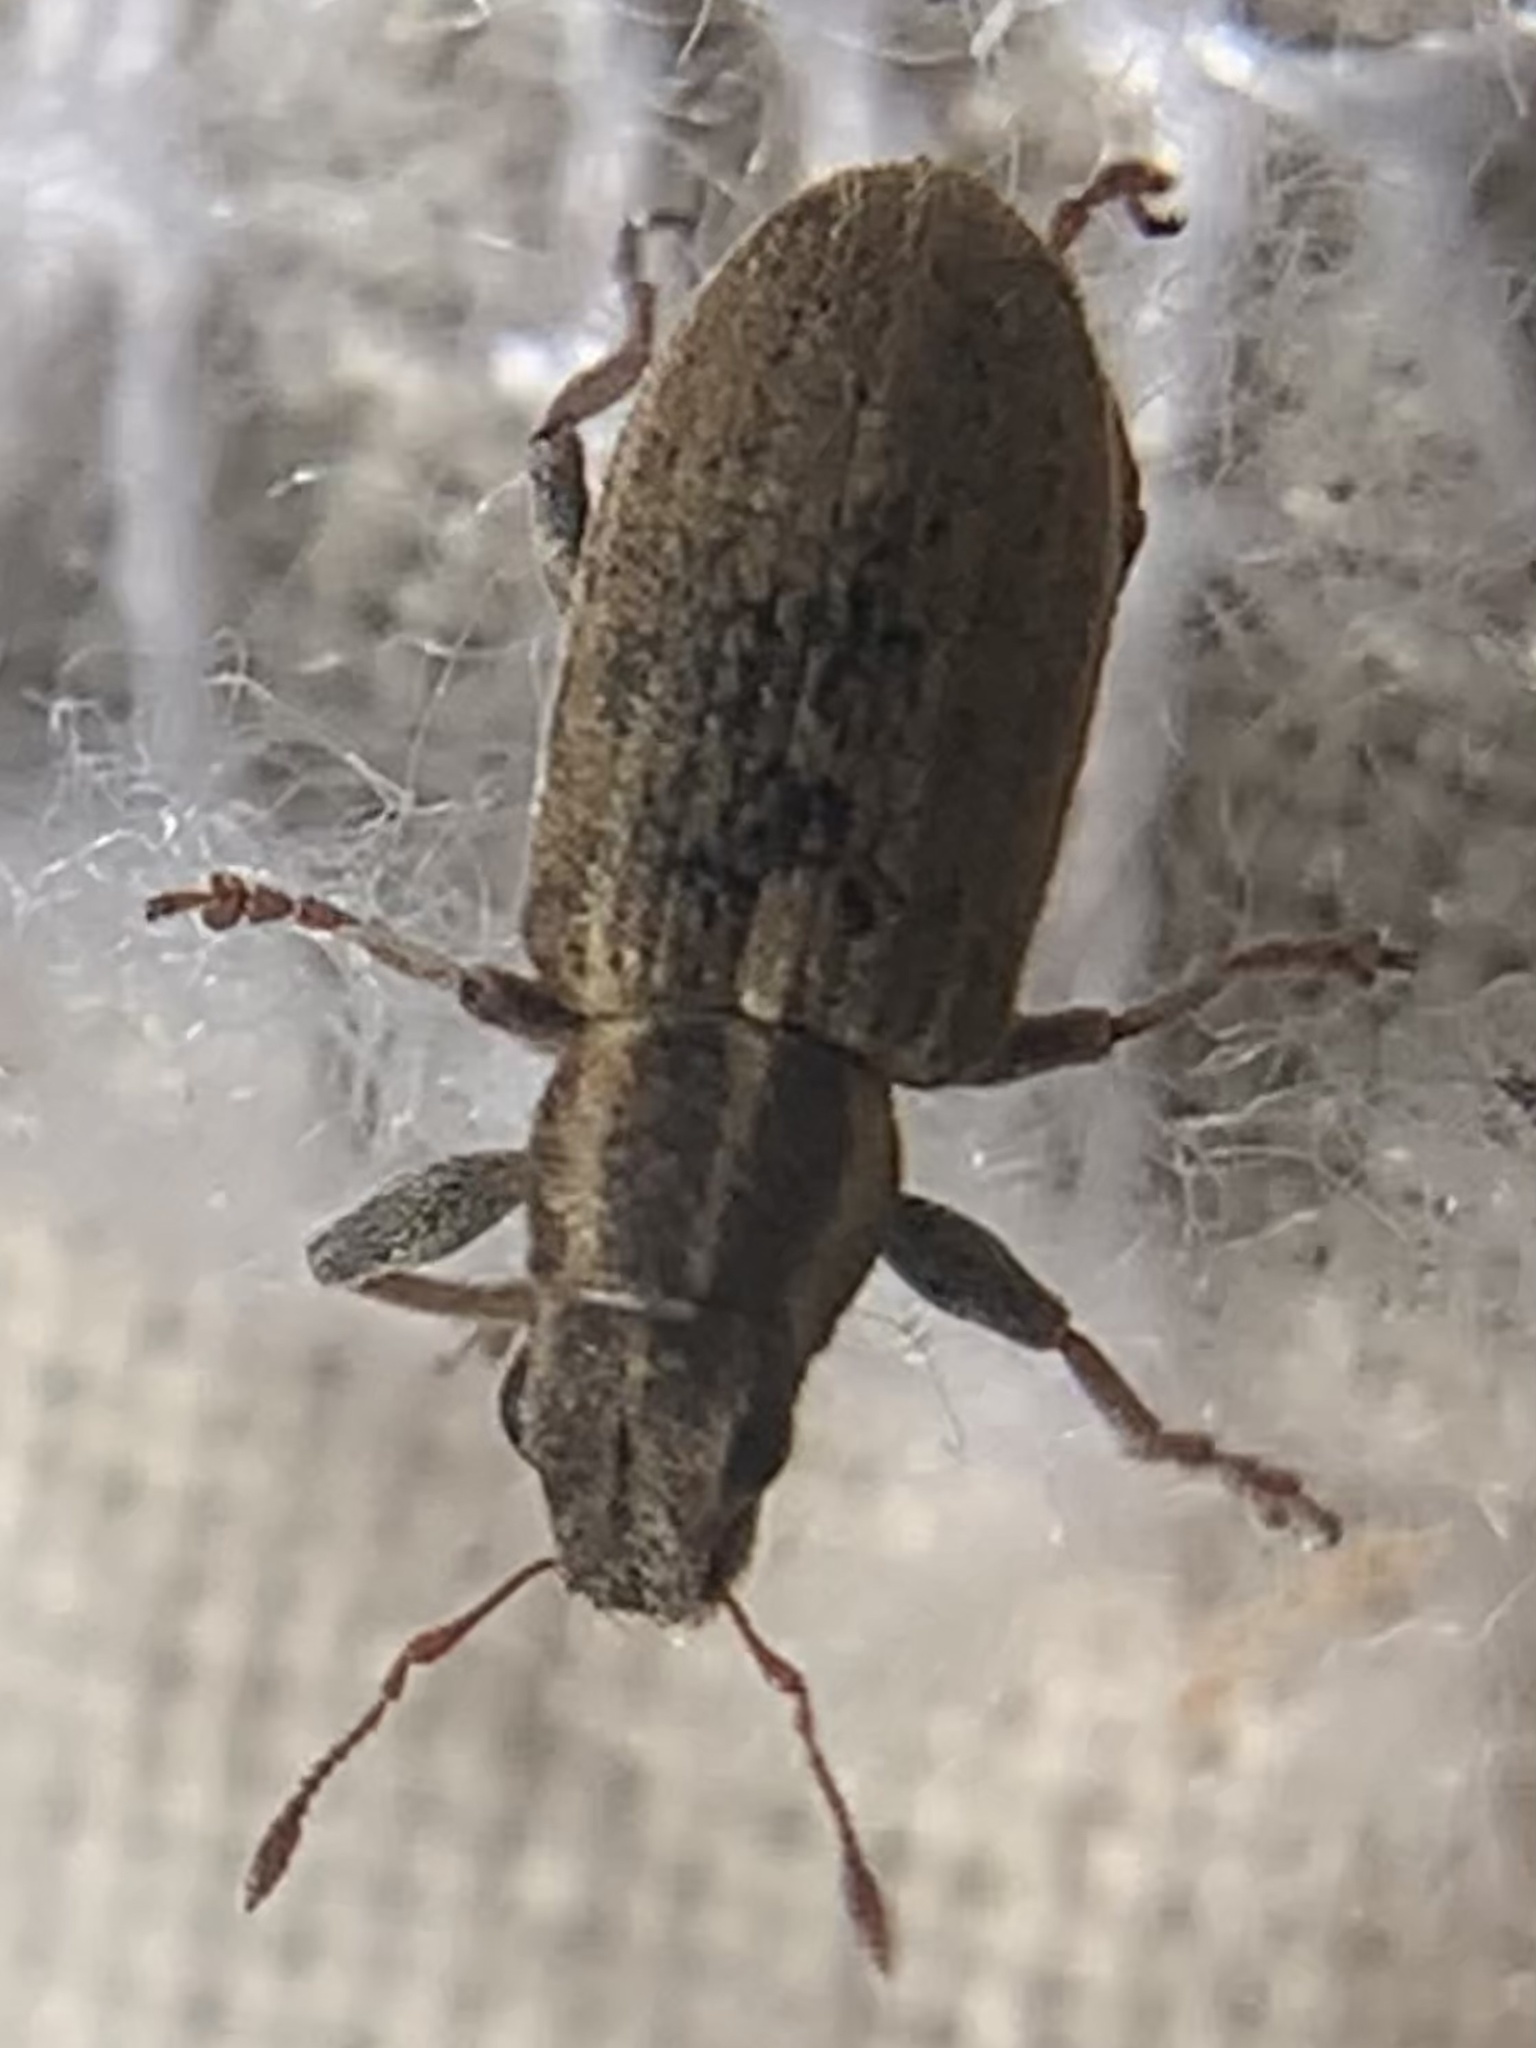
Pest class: pea_leaf_weevil